Harz granite

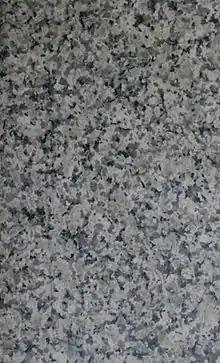
Birkenkopf granite, one of the Harz granites. Dull finish (specimen ca. 10 cm long)

Harz granite is found in the Harz Mountains of central Germany. It may be divided into five types, all of which were widely used as natural stone: Knaupsholz granite, Birkenkopf granite, Wurmberg granite, Königskopf granite and Ilsestein granite. The first three granites were widely used in North Germany, Belgium and the Netherlands and, later, also in East Germany. Knaupsholz granite was ""for a long time one of the most important types of cut stone in the former GDR"".